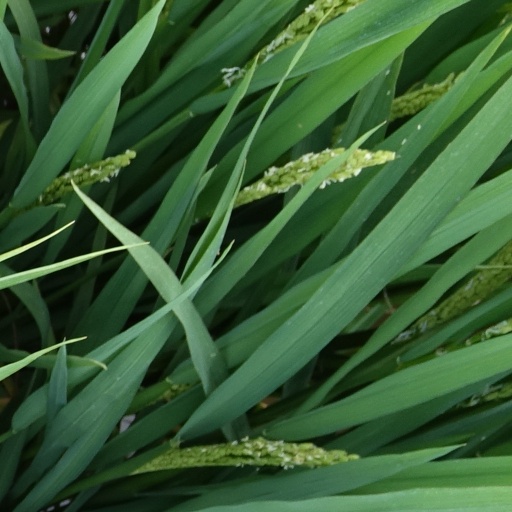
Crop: rice